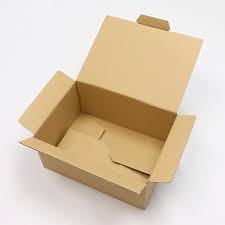
Waste category: cardboard